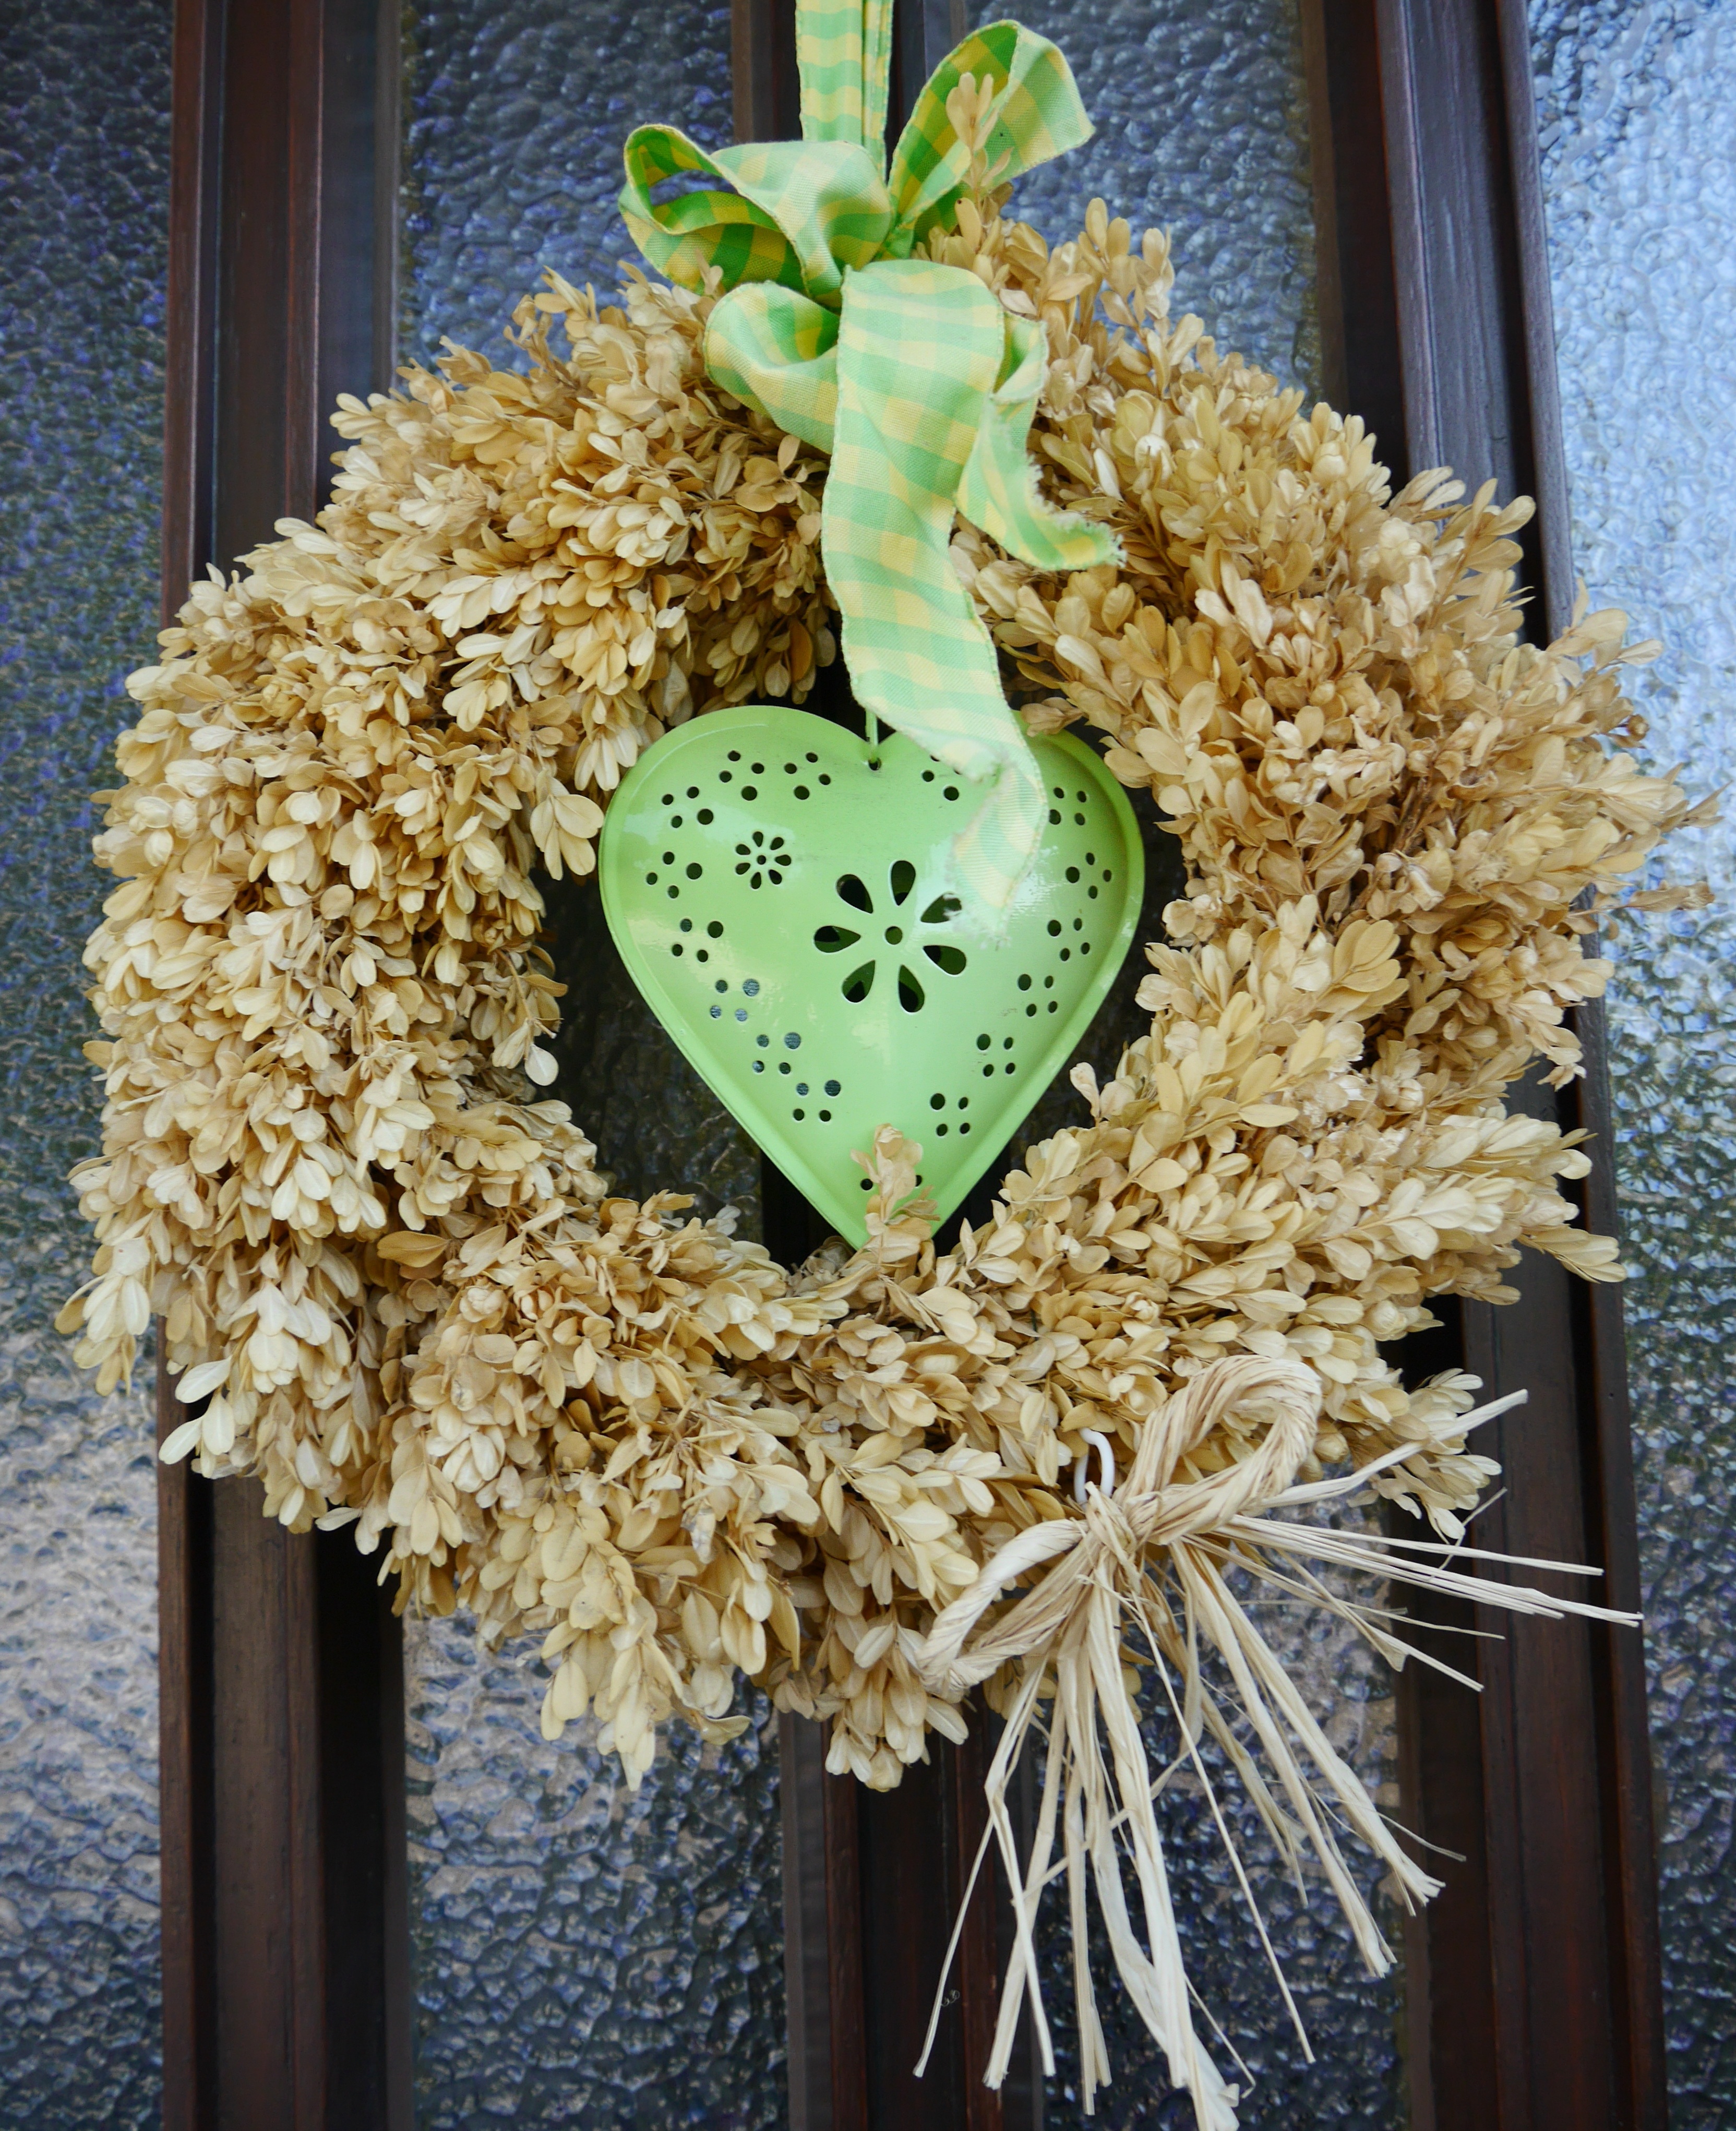
flower, food, autumn, wreath, christmas decoration, floristry, door wreath, grass family